Chennai Lighthouse

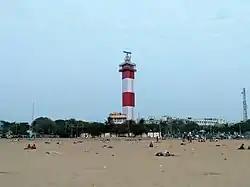
The Chennai lighthouse as seen from the seashore

In 1834, further to the petition by vice-admiral Sir John Gore about the necessity to have a more advanced lighthouse, the East India Company asked Capt. T. J. Smith of the Corps of Engineers, then on home leave in England, to suggest alternatives. When Capt. Smith returned to Madras in 1837, he brought with him a new apparatus. By then, ships, which were anchored in front of the Fort thus far, started anchoring off First Line Beach. The old lighthouse was therefore considered a location too far to the south. Incidentally, in the early 19th century, the area west of Fort St. George was the buffer zone between the Black Town and the fort which has come to be known as George Town. A fire in 1762 destroyed this area including two temples, the Chenna Kesavapperumal temple and the Chenna Malleeswarar temple that flourished in the area. The colonial government took possession of this land and facilitated the construction of these temples near the Flower Bazaar. It then considered the construction of a new lighthouse on this land. This led to the choosing of a site on the Esplanade "between the Fort and the offices of Parry & Co" as the location for the new lighthouse. Thus, the second lighthouse was erected during 1838–1844 on the north side of Fort St. George. Work began in 1838 on a granite column in the compound of the present High Court. The column was designed by Smith, who had by then been promoted to Major. The stone for the construction was sourced from quarries in Pallavaram. Work was completed in 1840 at a total cost of 60,000, on which the wick lamp was shifted as the supply of the new equipment by Stone Chance, Birmingham was delayed. The apparatus cost a further 15,000 and was of the most sophisticated kind for its times. On 9 October 1843, a public announcement was made that the new Madras Light was completed and it would be fully functional from 1 January 1844. Major Smith was asked to remain in charge until a team was trained to take over the handling of the equipment. He handed over charge to the master attendant of the Madras Harbour on 6 October 1845. The lighthouse had a full complement of staff comprising a superintendent, a deputy, a headman and six lascars. The monthly operational cost, inclusive of 208 measures of oil was 227 and 3 annas. It was to be the Madras Light for the next 50 years until 1894, when the British government felt the height of this lighthouse was not sufficient and decided to build a new, taller lighthouse, leading to the High Court's tallest dome becoming the third lighthouse of Madras. Today, this second lighthouse is under the watch of the Department of Archaeology as a protected monument.